Quelle station

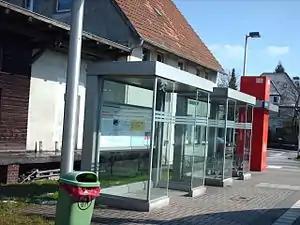

Quelle is a railway station located in Bielefeld, Germany. The station is on the Osnabrück–Brackwede railway. The train services are operated by NordWestBahn.